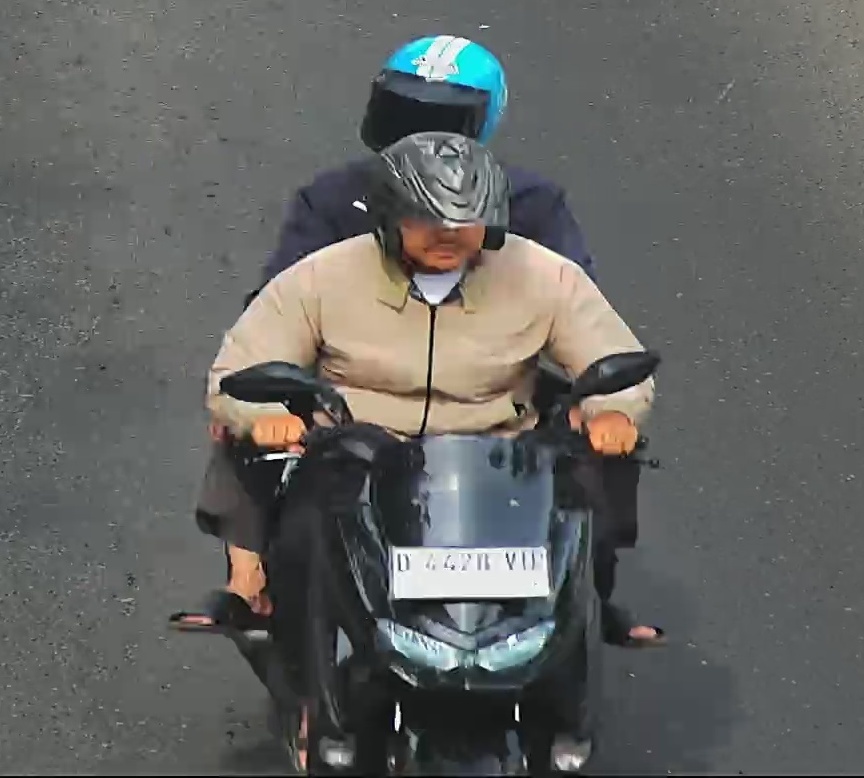
person-with-helmet: 2
person-without-helmet: 0